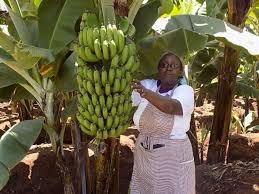
Kina mama wafanya biashara mara mingi wanakuanga na sare ambao wanavalia hapa juu ya nguo zao. Hii huwasaidia wakati wanapo fanya biashara maana kuna mfuko wanapoeka pesa na kila kitu chao. Sasa huyu ameenda shambani kuangalia mgomba wa ndizi.